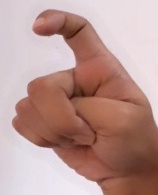
ASL sign: X